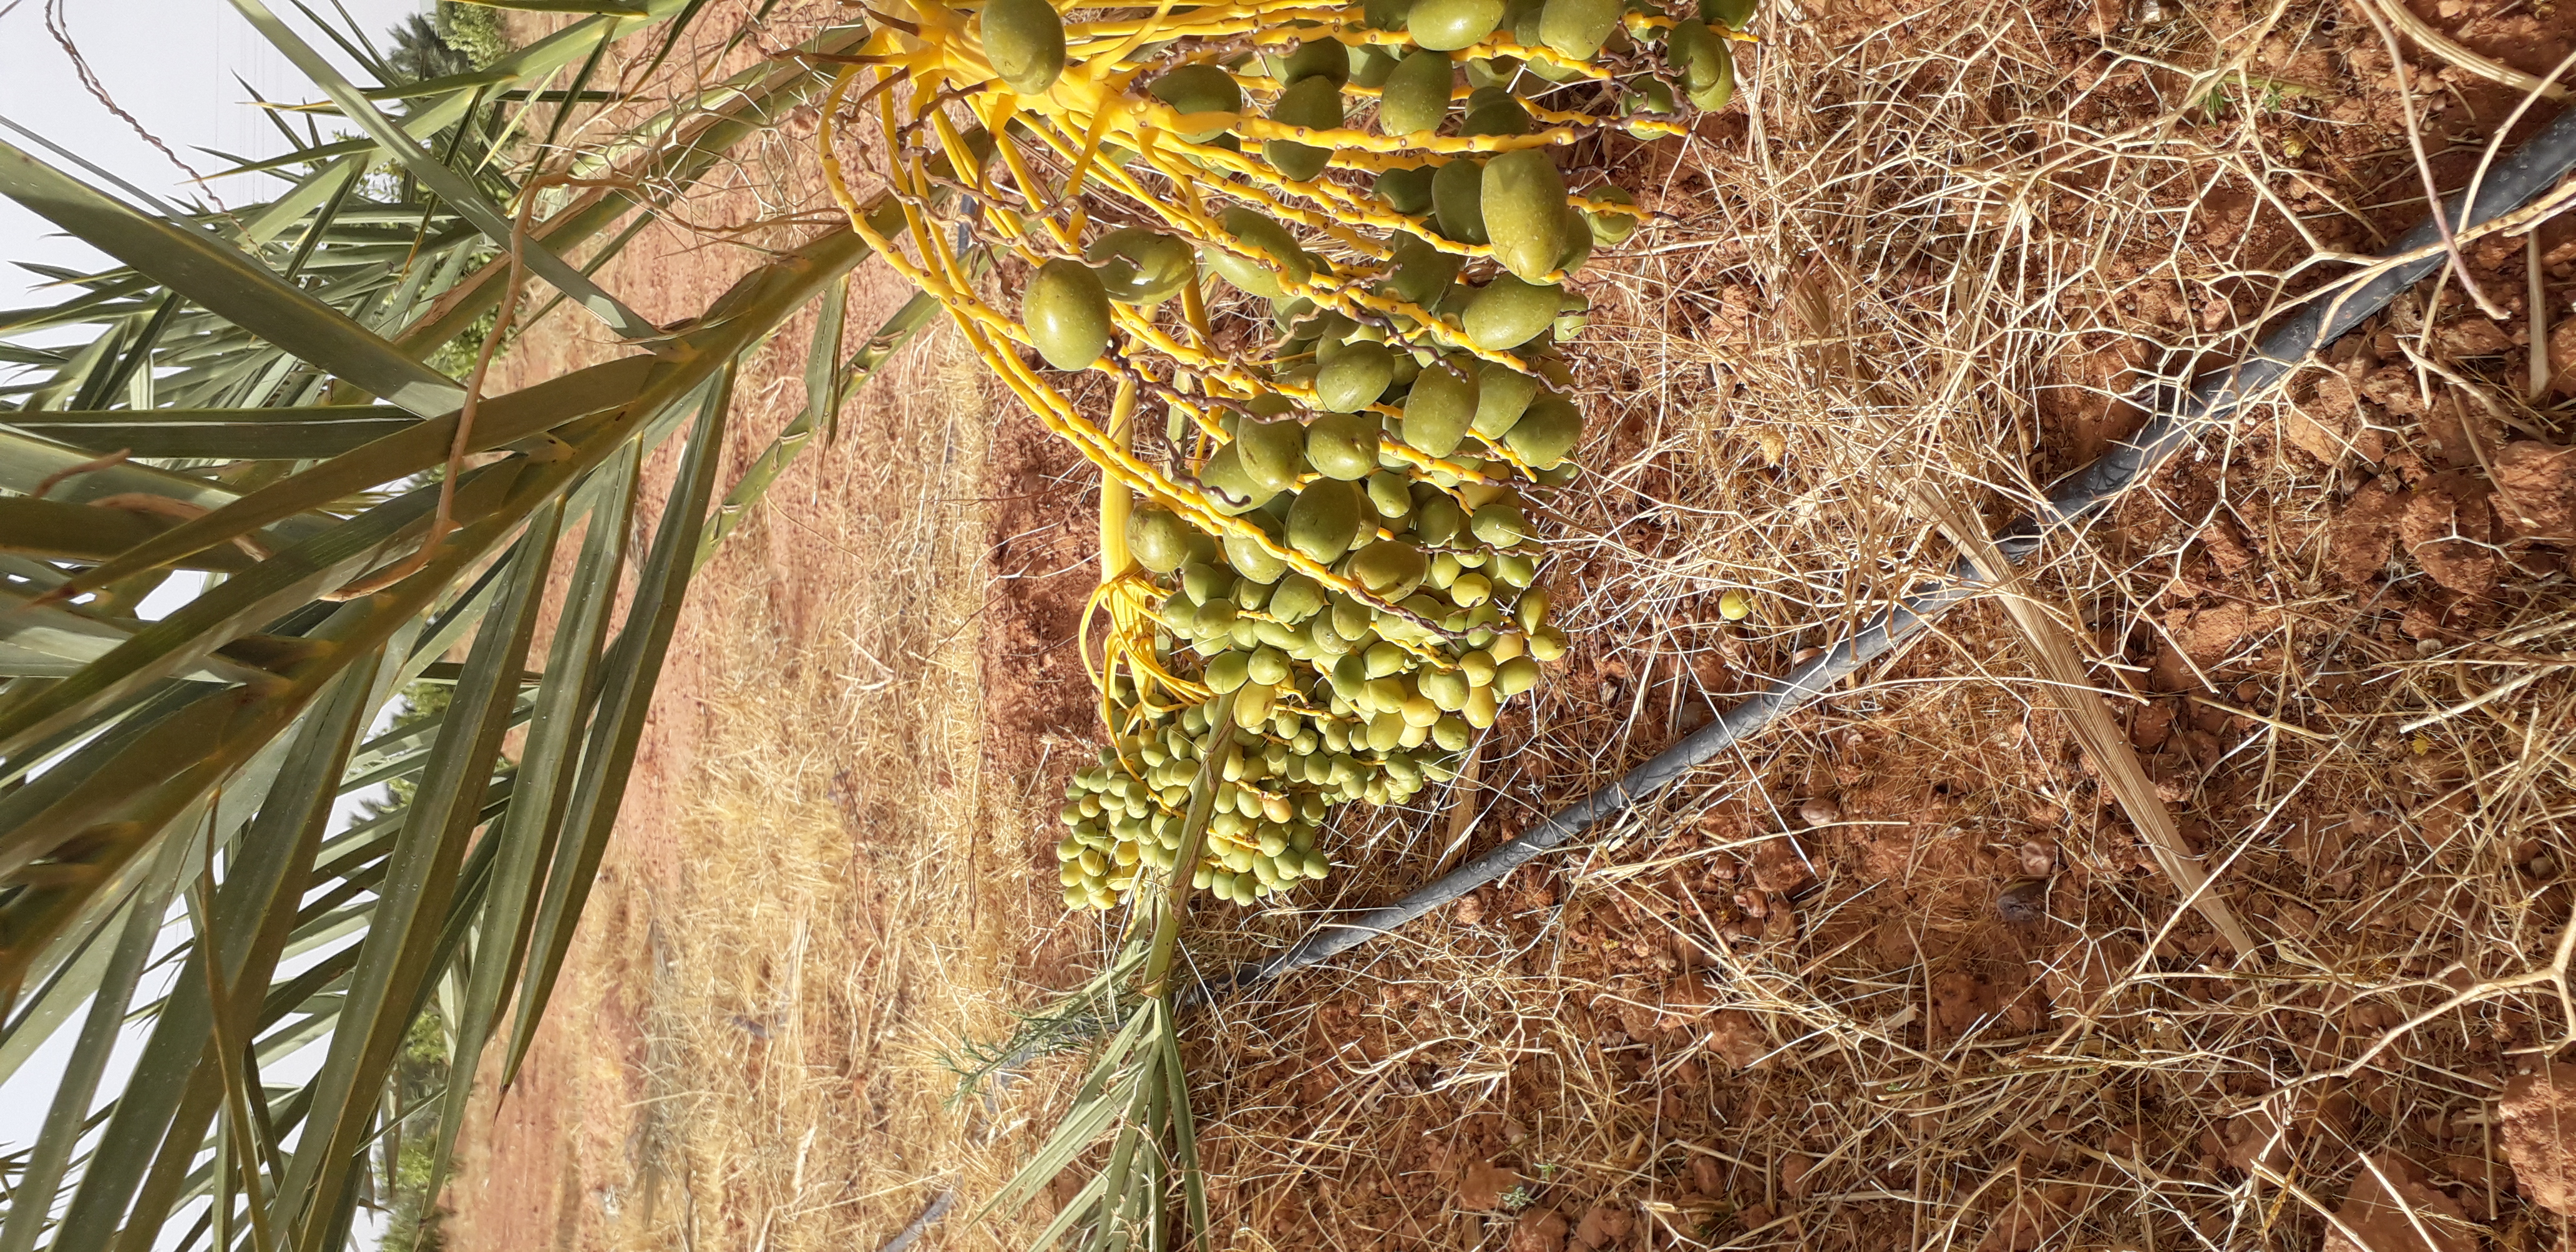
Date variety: kholt